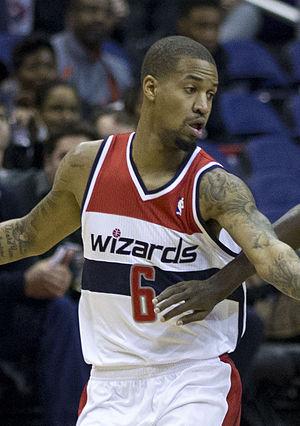
Eric Demarqua Maynor est un joueur américain de basket-ball jouant au poste de meneur.